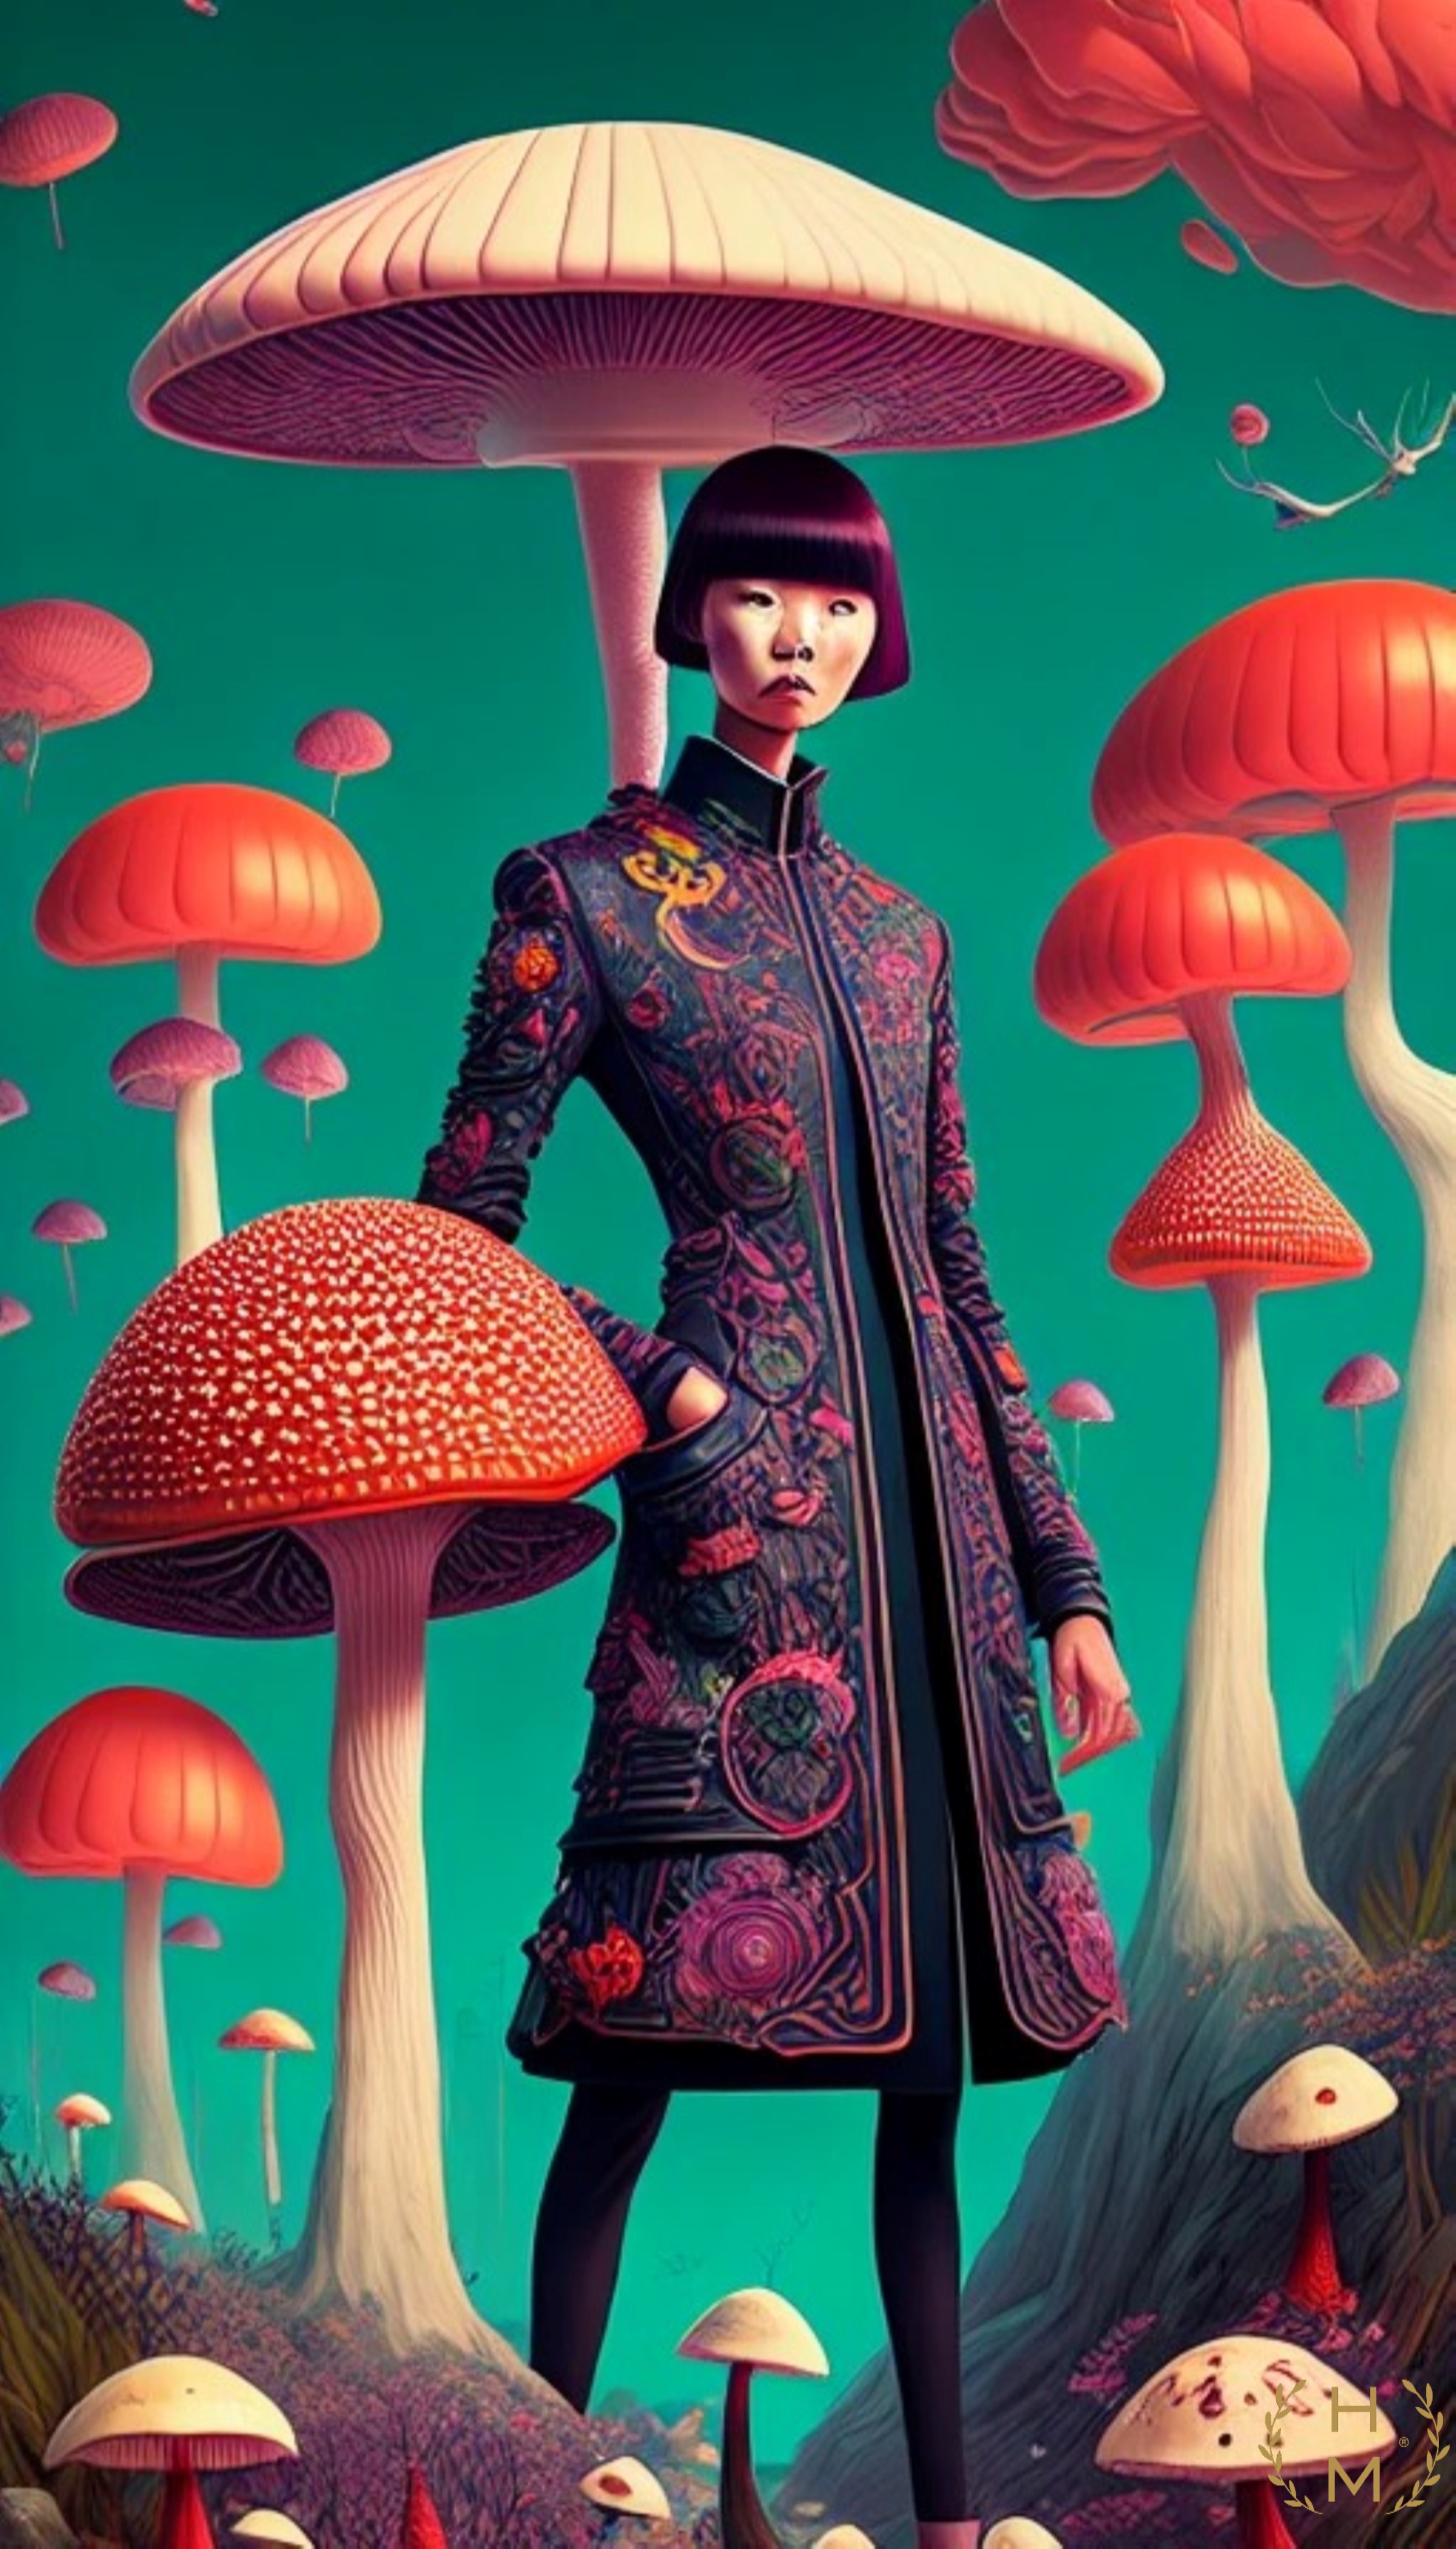
painting, art, artist, artwork, drawing, contemporary art, photography, illustration, paint, love, design, sketch, fine art, abstract art, creative, abstract, acrylic painting, nature, watercolor, art gallery, oil painting, gallery, modern art, abstract painting, digital art, contemporary painting, art collector, style, girl, woman, fashion, mort, green, lighting, sleeve, organism, pink, red, lamp, fashion design, magenta, umbrella, formal wear, electric blue, pattern, mushroom, event, bolete, fashion accessory, lampshade, indoor games and sports, vintage clothing, visual arts, lighting accessory, tree, fictional character, light fixture, recreation, fashion illustration, wallpaper, costume design